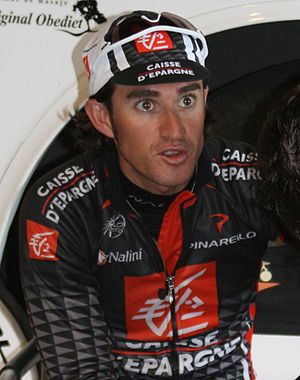
Daniel Moreno
Daniel Moreno Fernandez er en spansk professionel cykelrytter, som cykler for det professionelle cykelhold EF Pro Cycling.